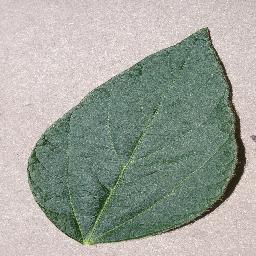
Label: Soybean___healthy